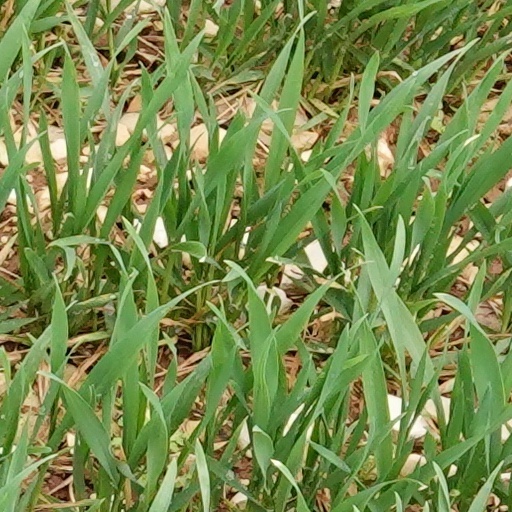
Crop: wheat